James B. Ricketts

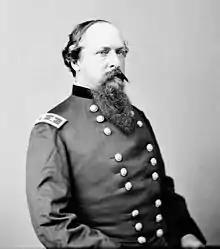

James Brewerton Ricketts (June 21, 1817 – September 22, 1887) was a career officer in the United States Army, serving as a Union Army general during the Civil War.